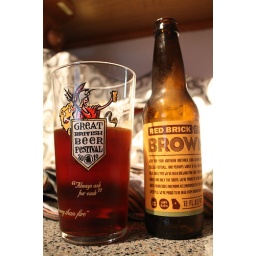
red brick brown ale in the gbbf glass